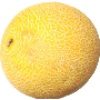
Label: Cantaloupe 1